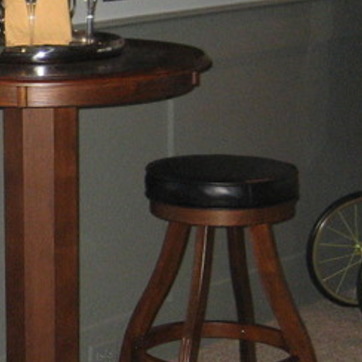
Material: leather